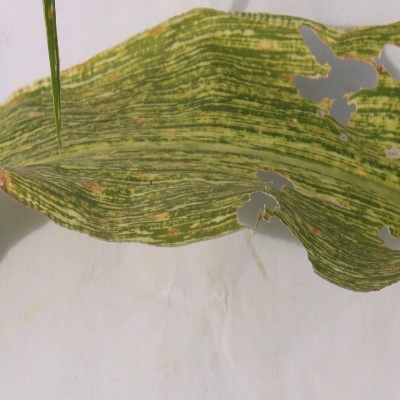
Crop: Maize
Condition: streak virus